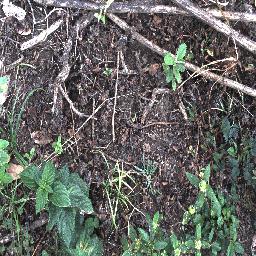
Label: lantana